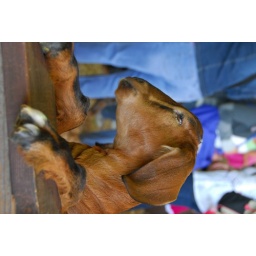
A young goat relaxes in the Big Red Barn where people enjoy seeing the animals at the L.A. County Fair.